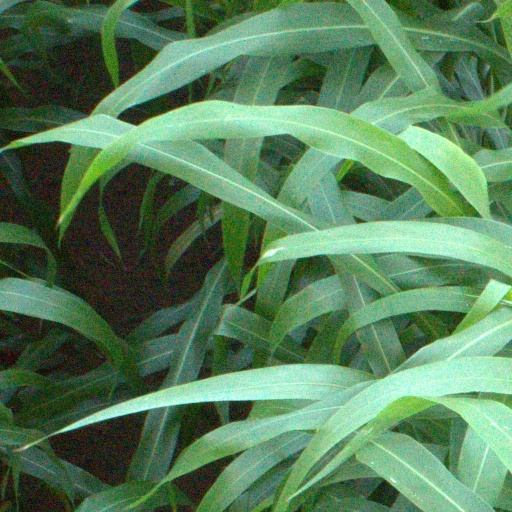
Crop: sorghum